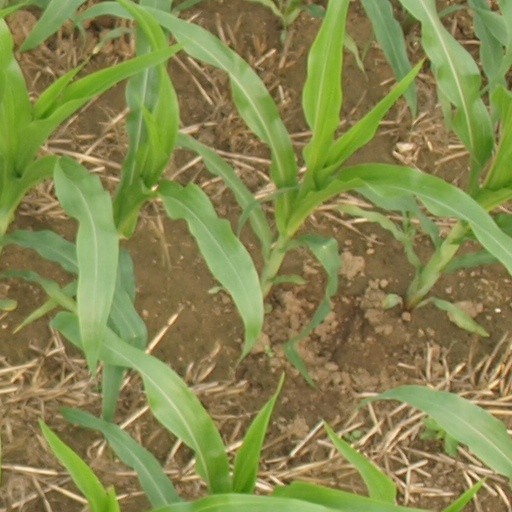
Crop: maize; corn